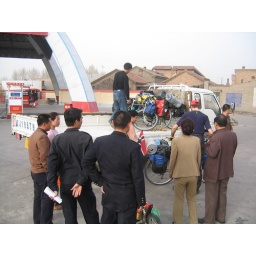
Our bikes are unloaded from the truck after we paid the fines for trespassing a closed area in China.